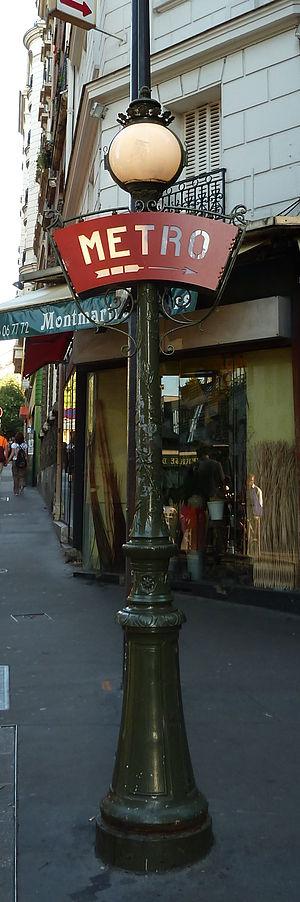
Candélabre devant l'entrée de la station Lamarck - Caulaincourt
Le métro de Paris comporte 302 stations et 383 points d'arrêts, depuis le 23 mars 2013. Chacune de ces stations doit assurer l'accueil des voyageurs dans les meilleures conditions. C'est dans ce but que plusieurs générations d'architectes ont œuvré dans le métro parisien.